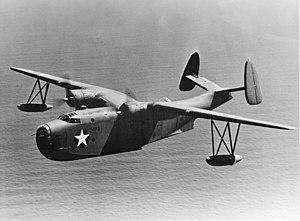
Le Martin PBM Mariner est un hydravion utilisé par la marine des États-Unis dans les années 1930 et 1940. « PB » signifie « Patrol Boat », le « M » étant la marque de la société Martin, son constructeur.
L'aile en mouette est une aile d'avion qui au lieu d'être droite comporte une « brisure » : l'aile est montante entre le fuselage et la brisure. Elle est parallèle au sol ou légèrement descendante après la brisure.